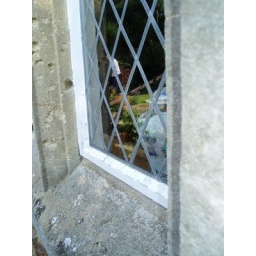
a window in her house